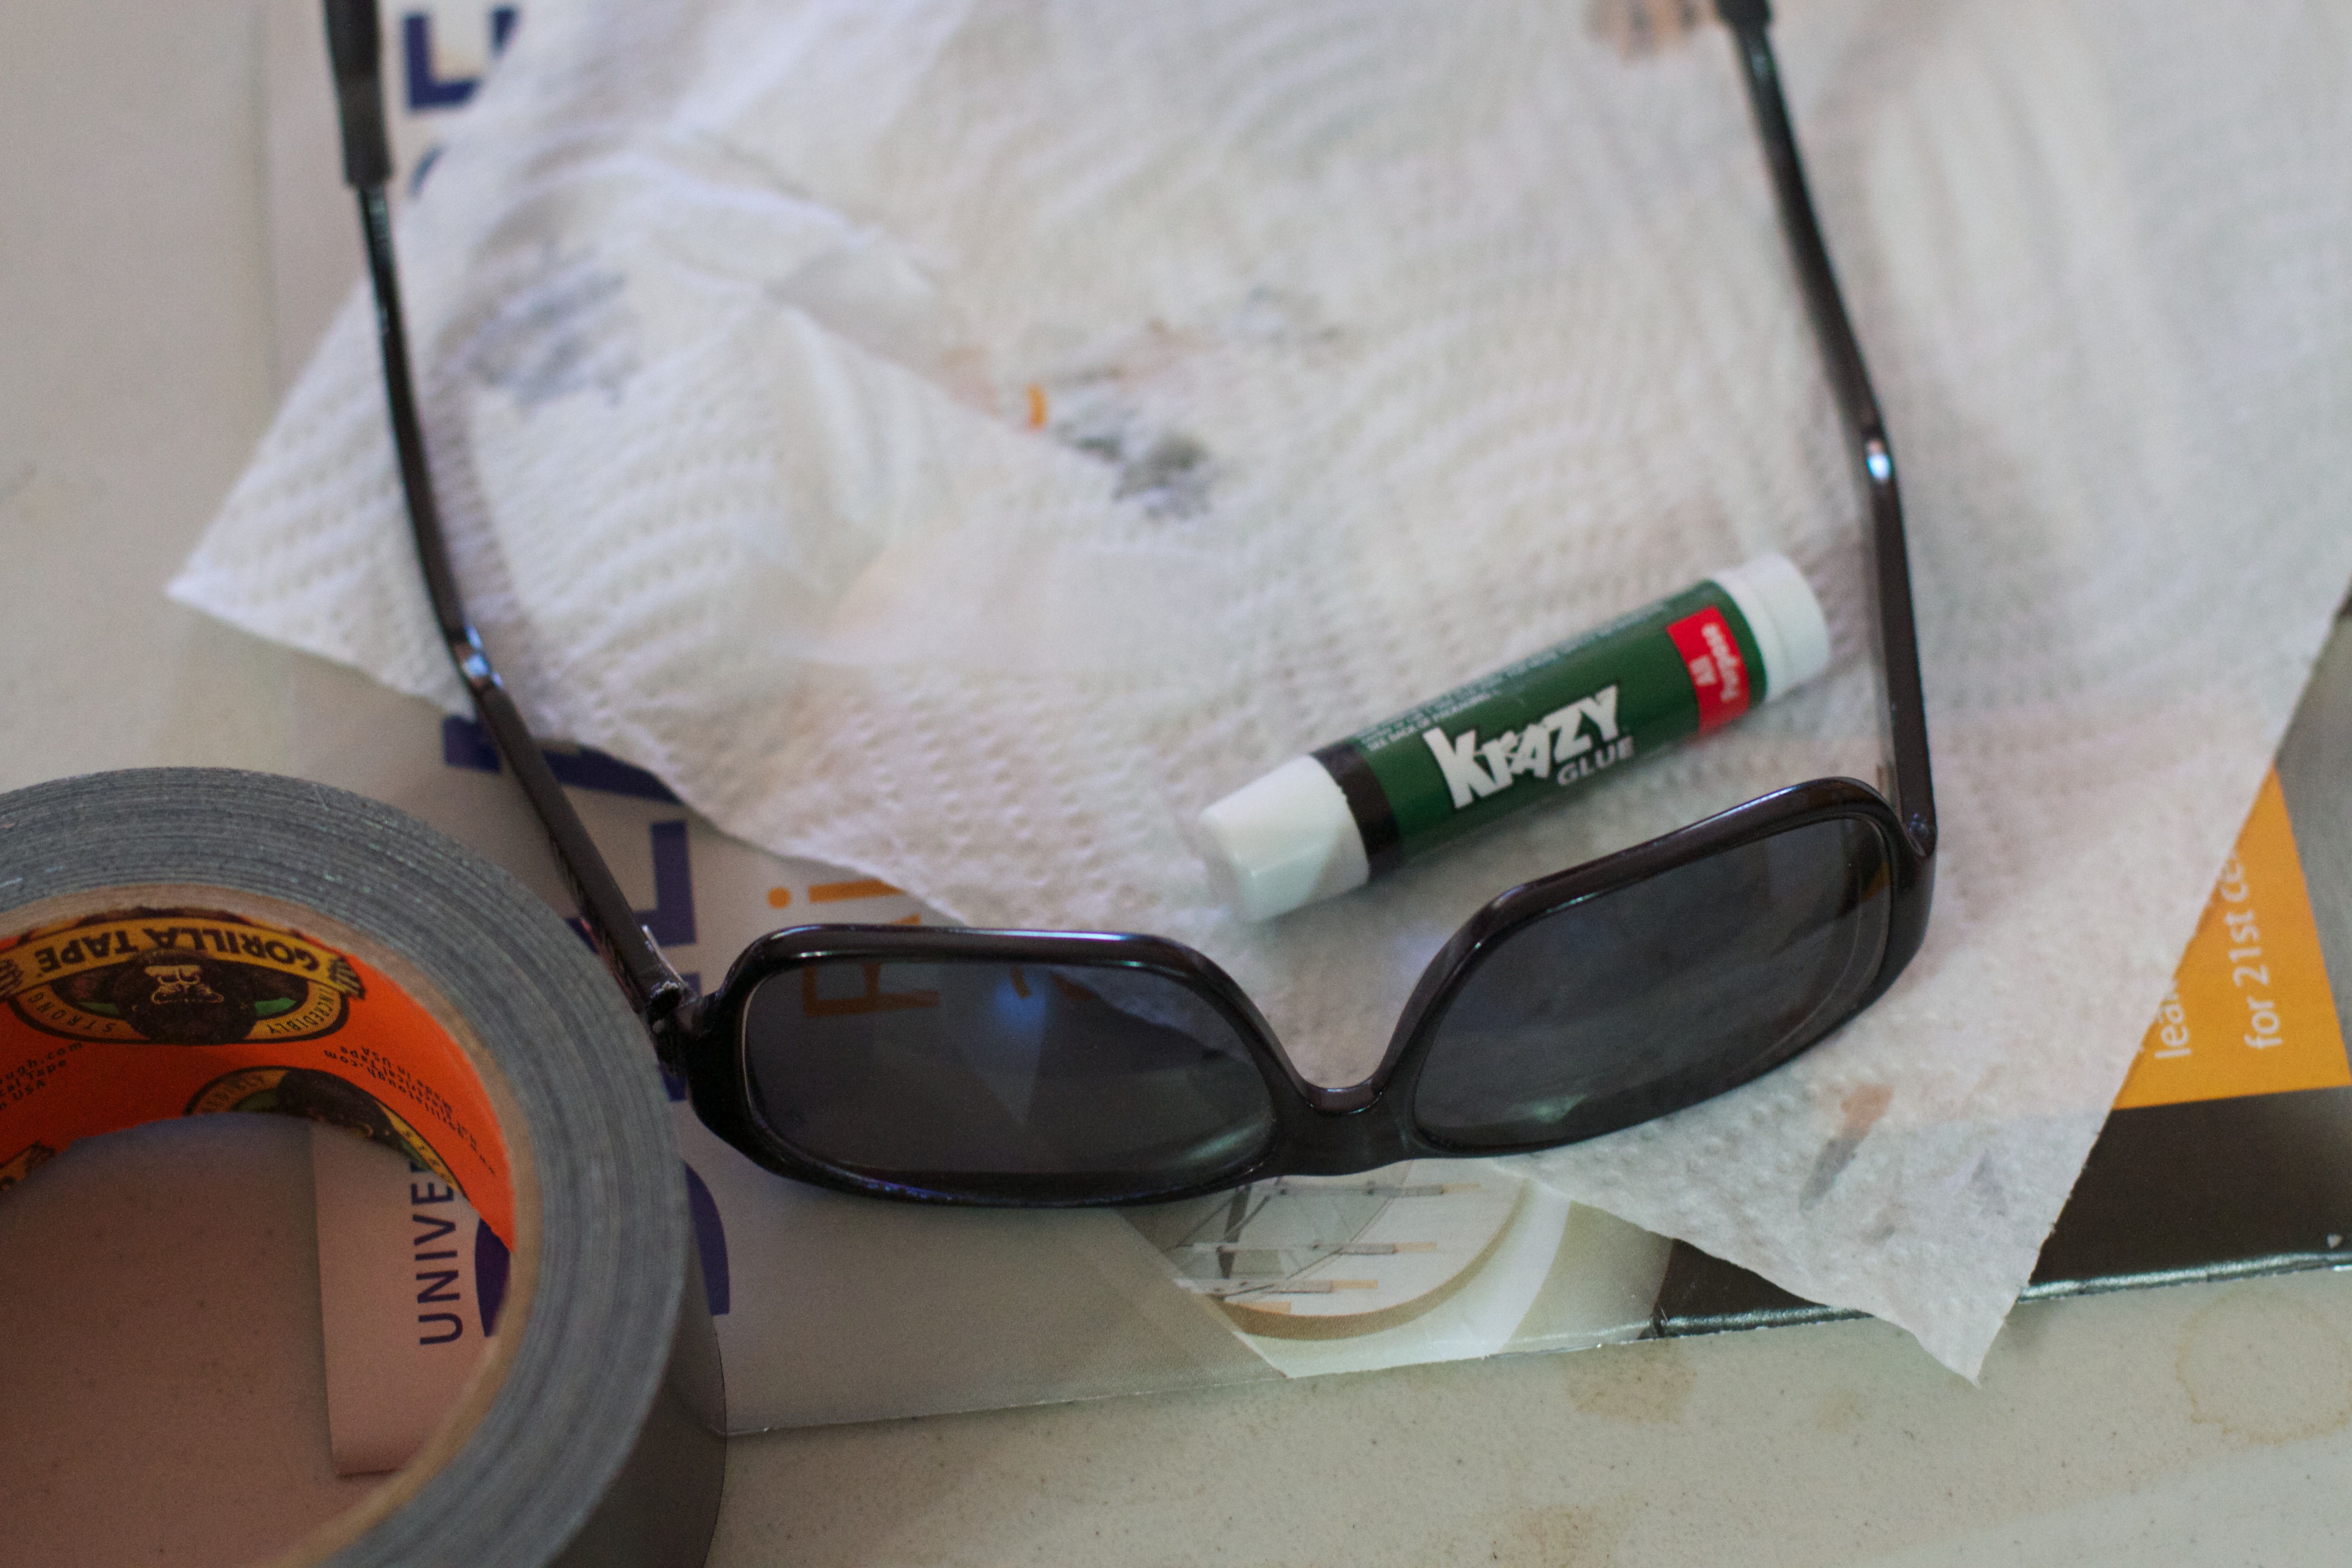
clothing, product, sunglasses, glasses, goggles, eyewear, vision care, personal protective equipment